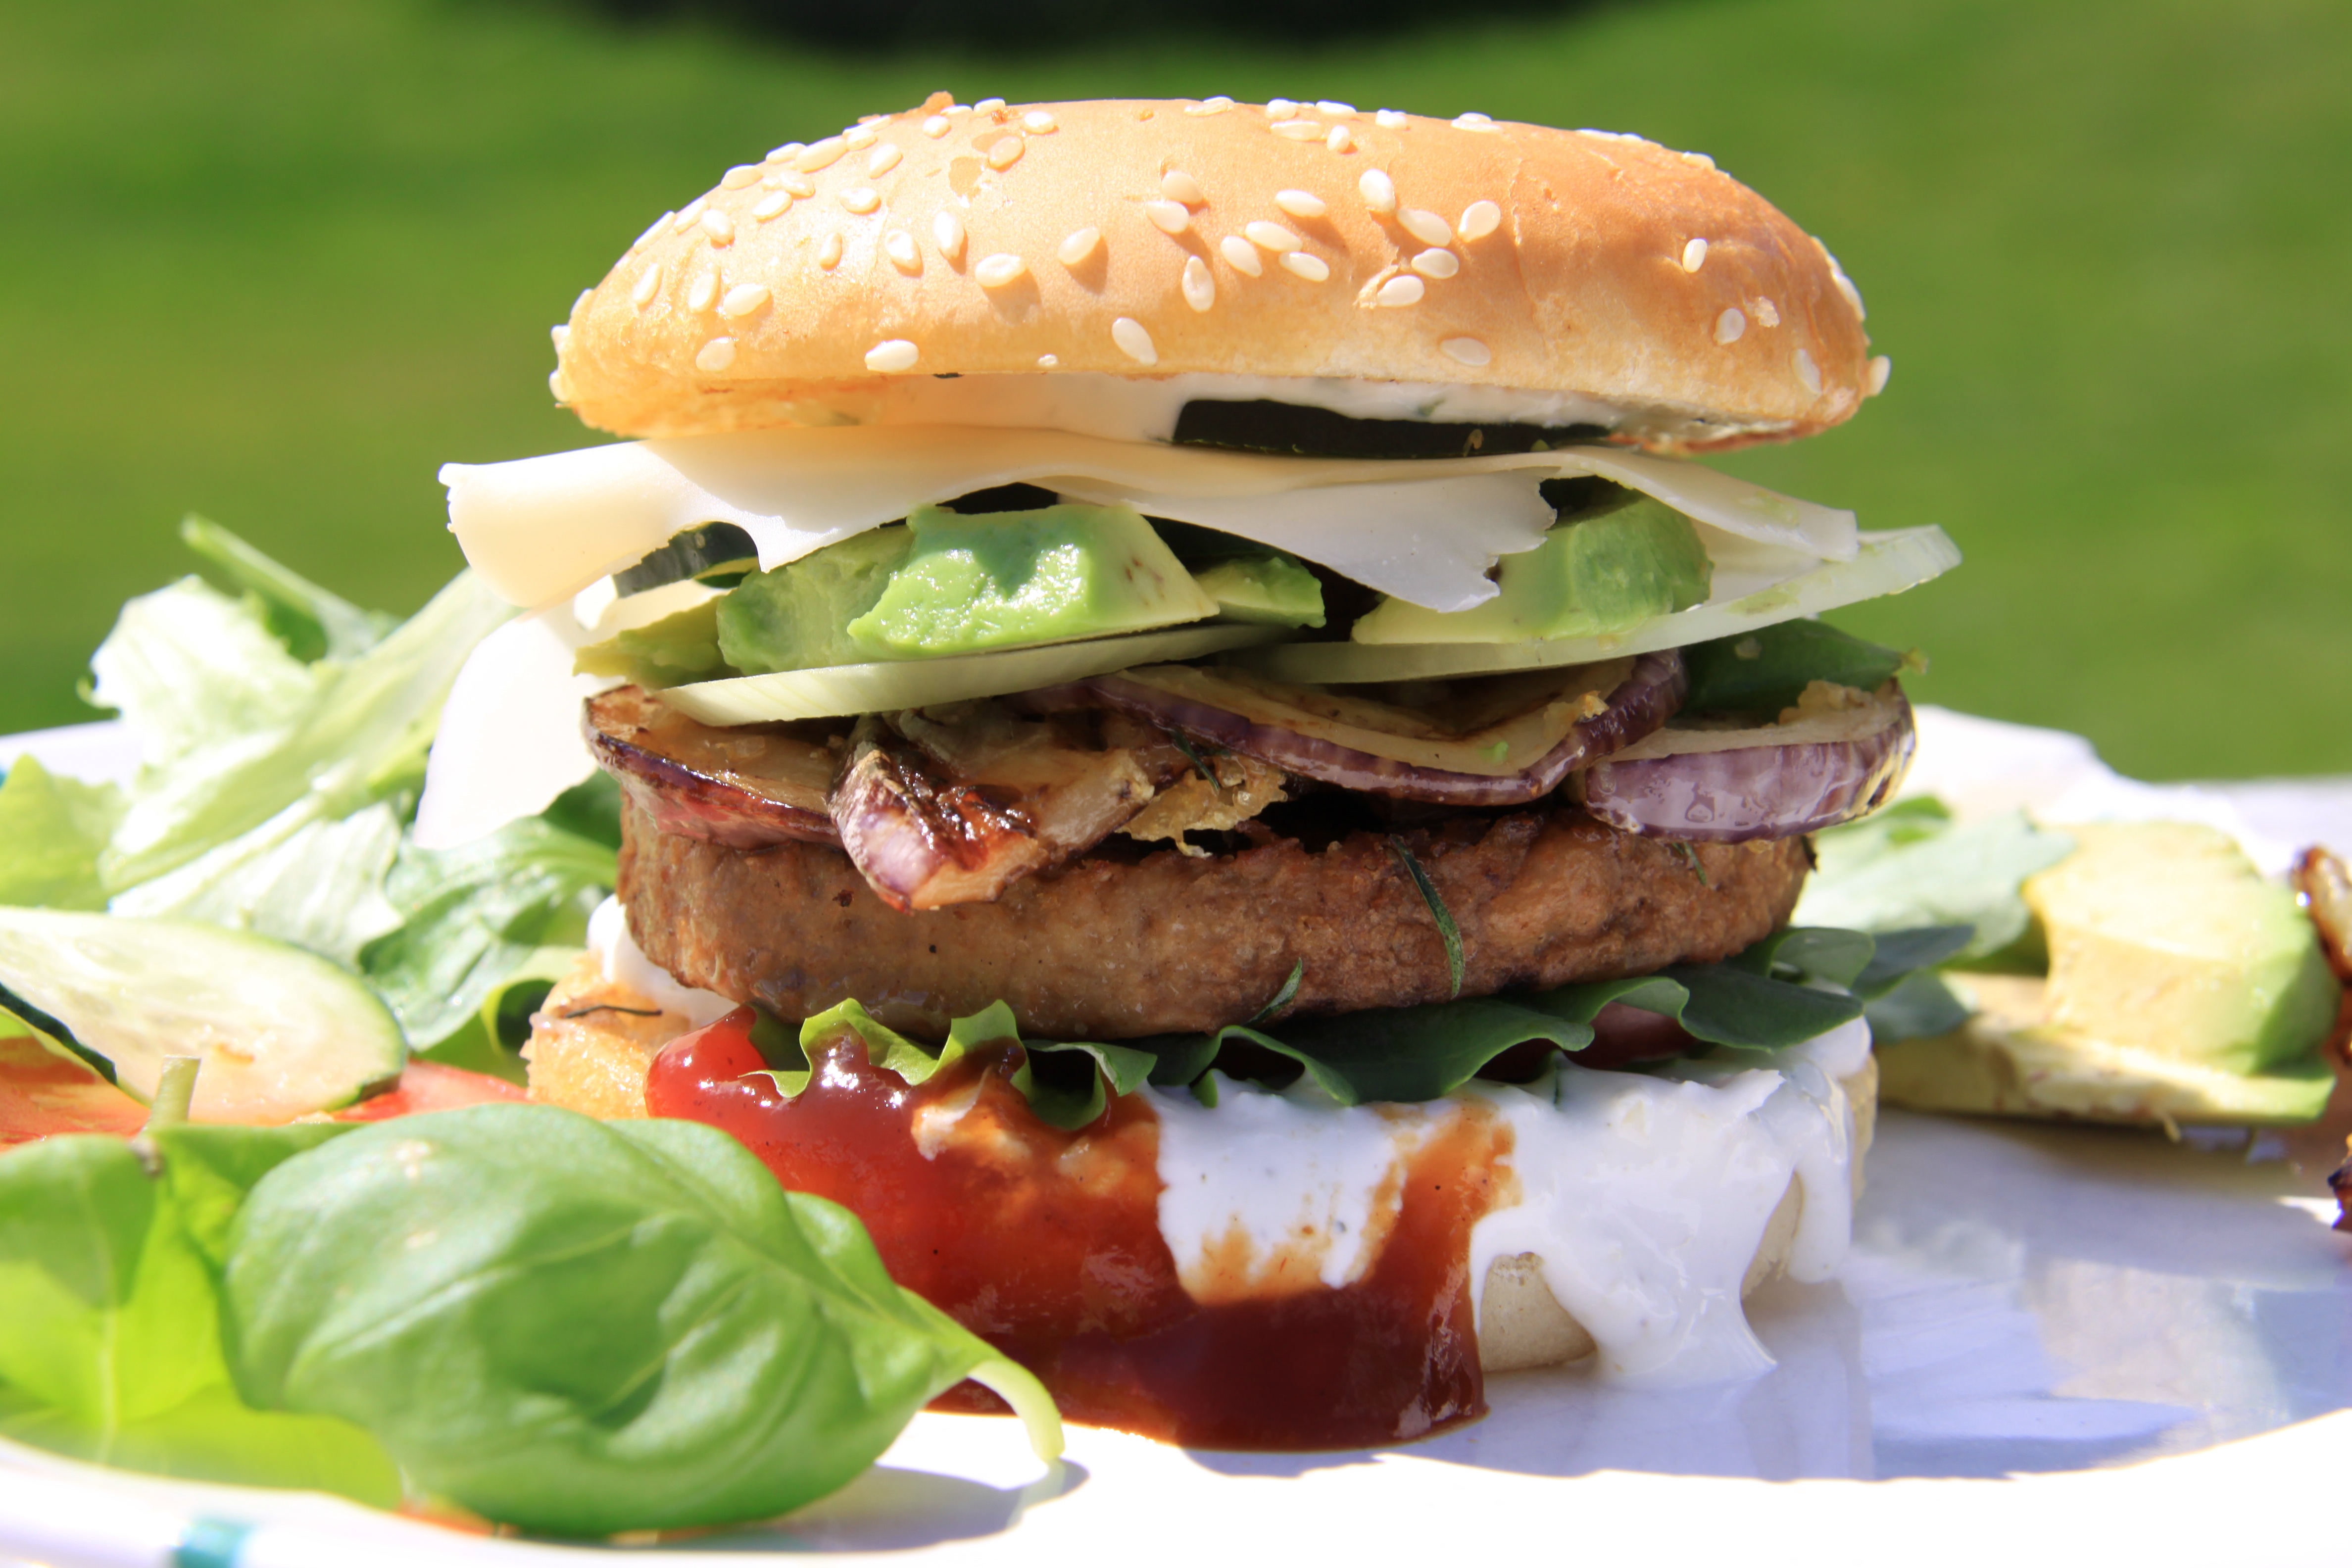
summer, dish, food, salad, red, produce, bbq, avocado, snack, eat, fast food, meat, lunch, barbecue, sauce, delicious, onion, hamburger, burger, sandwich, basil, cheese, tomato, grill, ketchup, main course, cheeseburger, nutrition, vegetables, tasty, roll, vitamins, dine, veggie, slider, junk food, vegi, veggi, veggie burger, breakfast sandwich, blt